Kamuela C. Searle

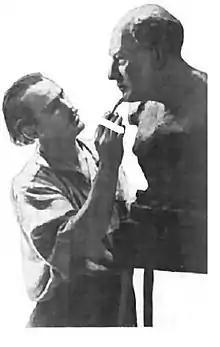
"Motion Picture Magazine", 1922

Kamuela C. Searle (August 29, 1890 – February 14, 1924) was an actor, sculptor, and painter, best remembered for his portrayal of Korak, the son of Tarzan and Jane.